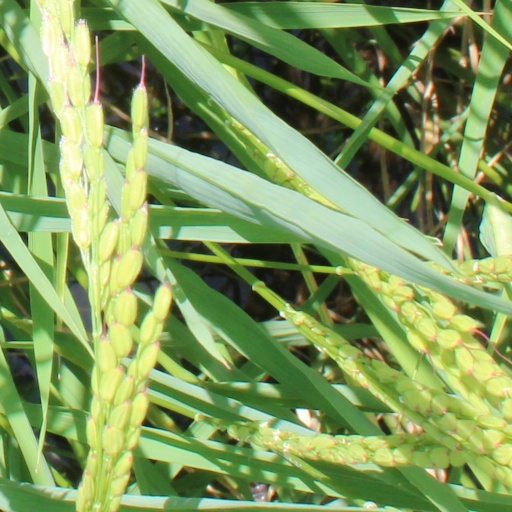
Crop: rice